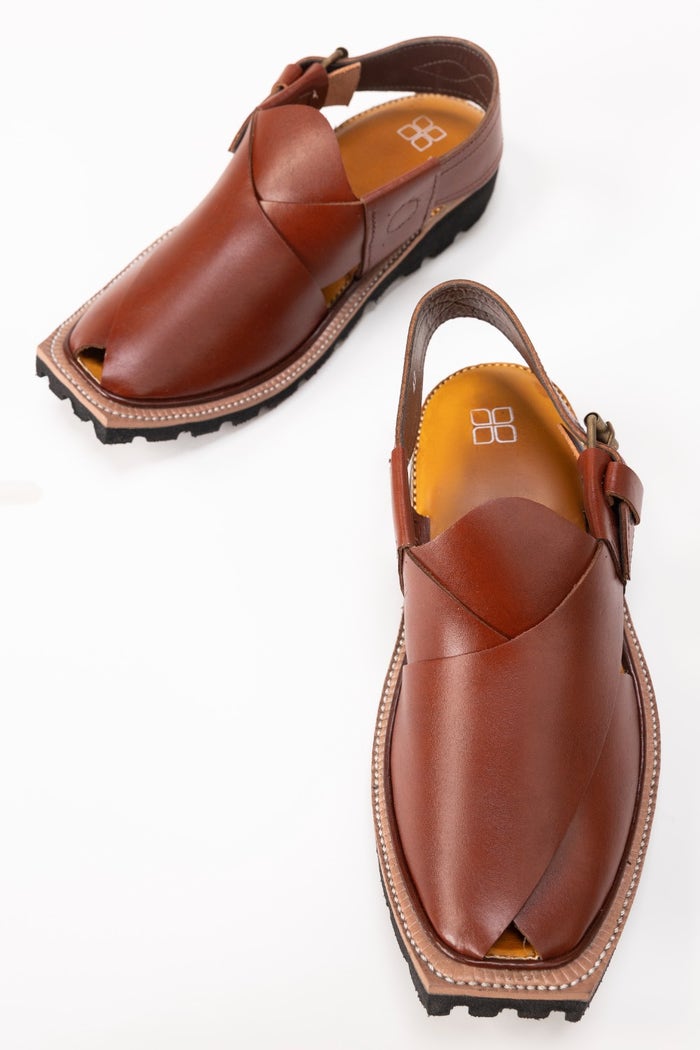
cognac leather kamal sandal